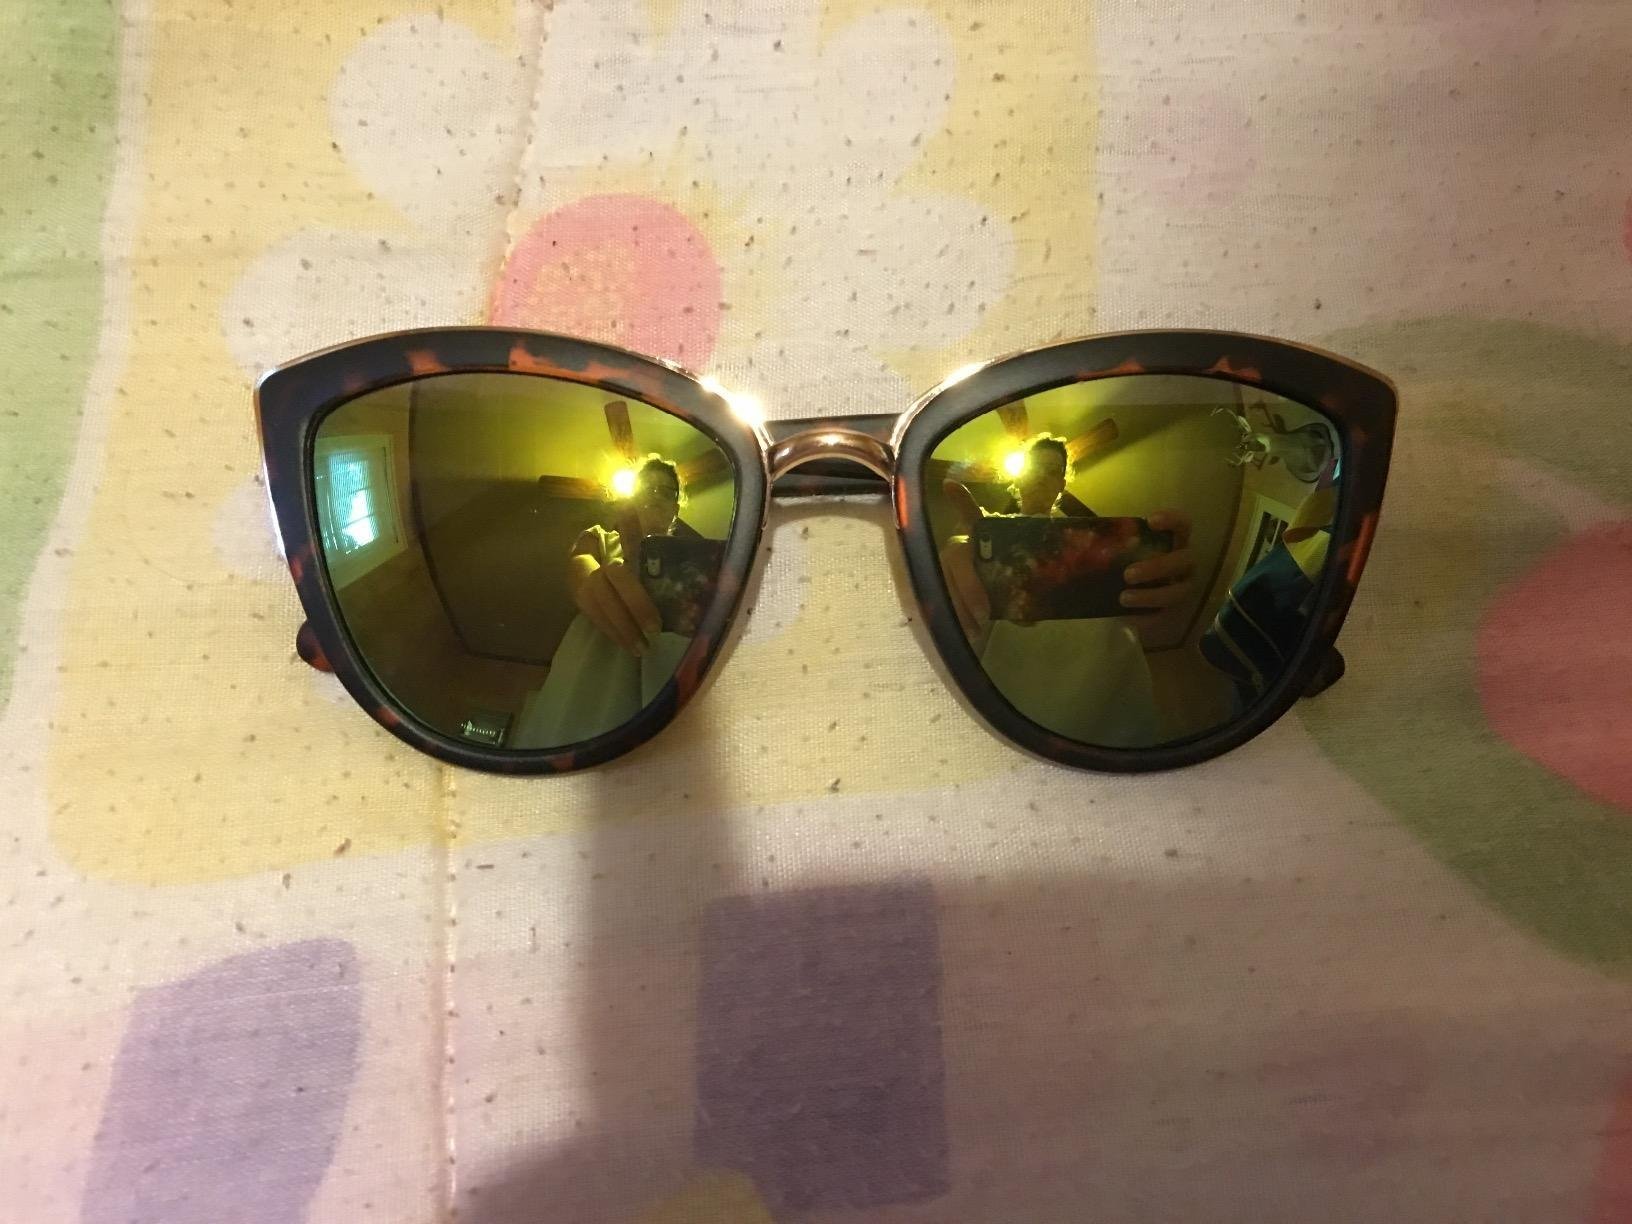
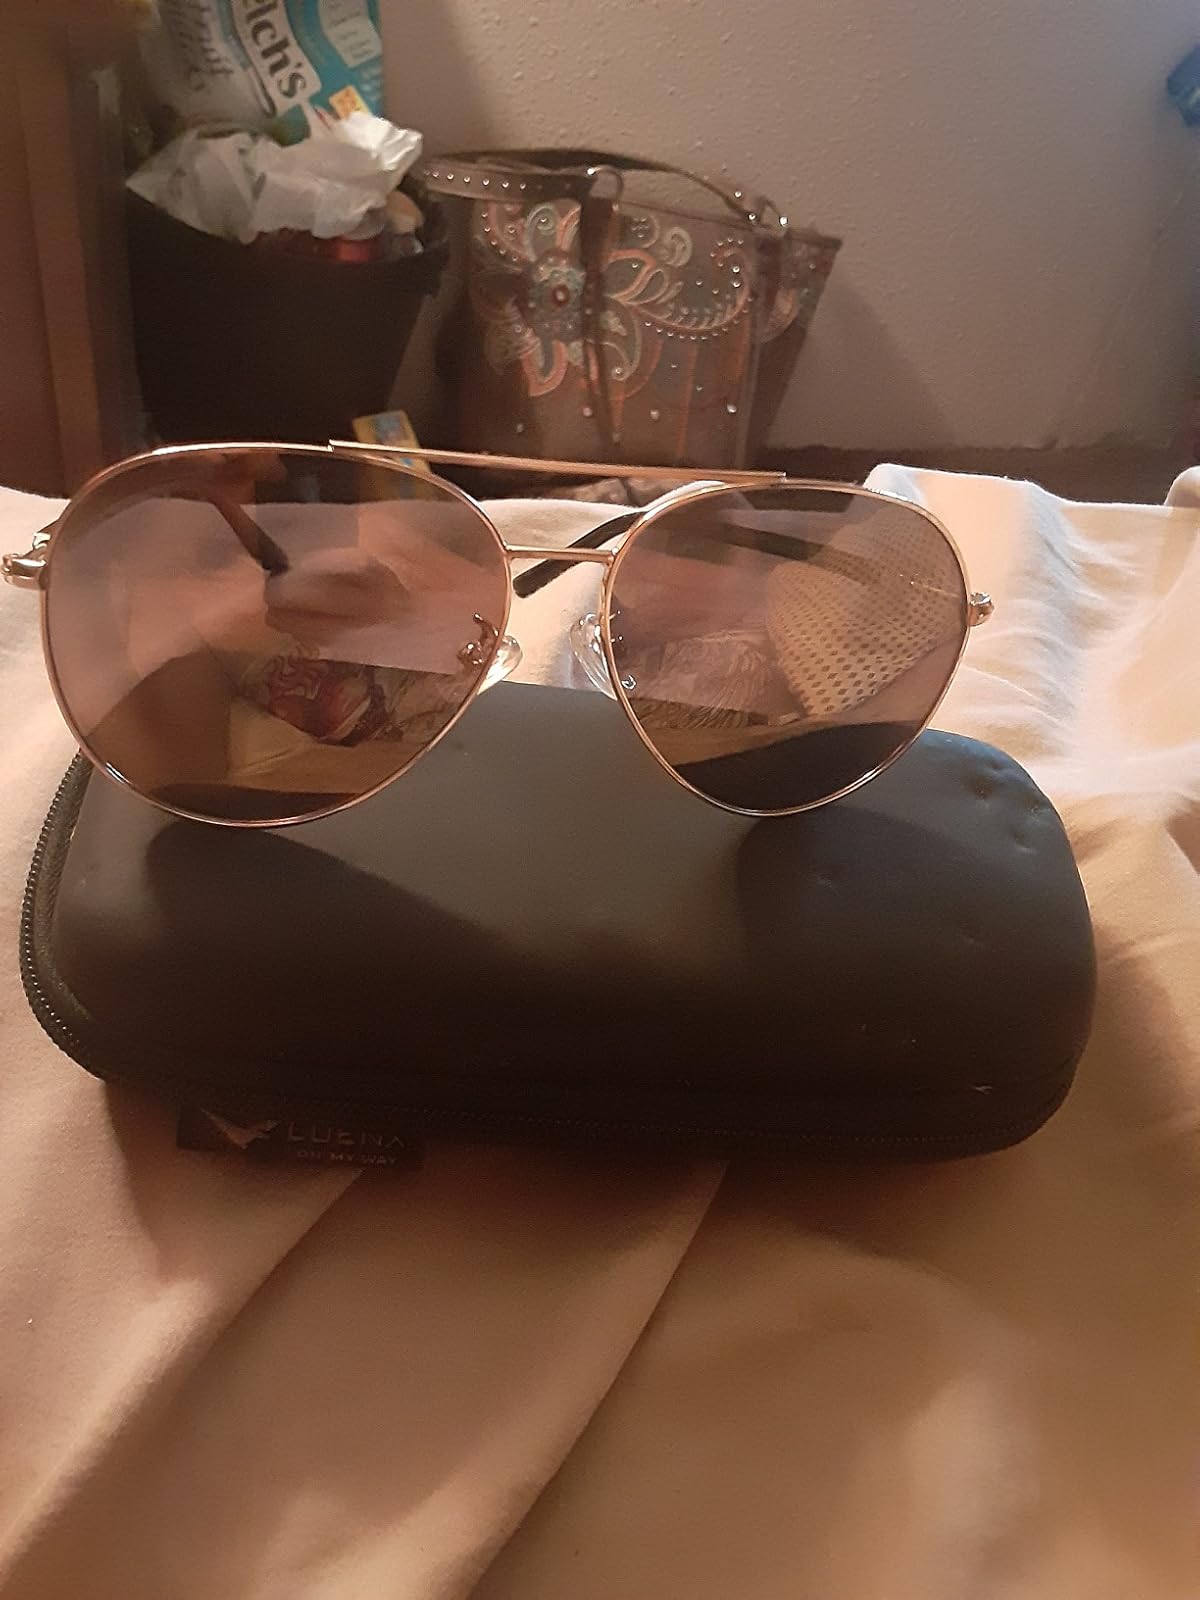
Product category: accessories_sunglasses
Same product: no